Lusatia

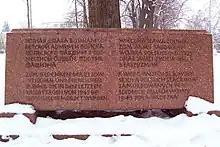
Memorial to Soviet and Polish troops fallen in the Battle of Bautzen (1945)

During the war, the Poles postulated that after the defeat of Germany, the Sorbs should be allowed free national development either within the borders of Poland or Czechoslovakia, or as an independent Sorbian state in alliance with Poland.